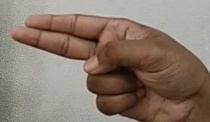
ASL sign: H